Royal Mill Complex

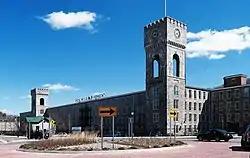
Royal Mills Apartments

The Royal Mill Complex is an historic textile mill site at 125 Providence Street in West Warwick, Rhode Island. The mill complex was listed on the National Register of Historic Places in 2004. It has recently been completely renovated and remodeled into 250 residential apartments. The complex also includes the Ace Dye Works mill on the south side of the river, which has been converted into lofts. A pedestrian skybridge connects the two mills.